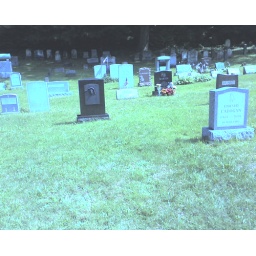
future resting place, right in front of black stone